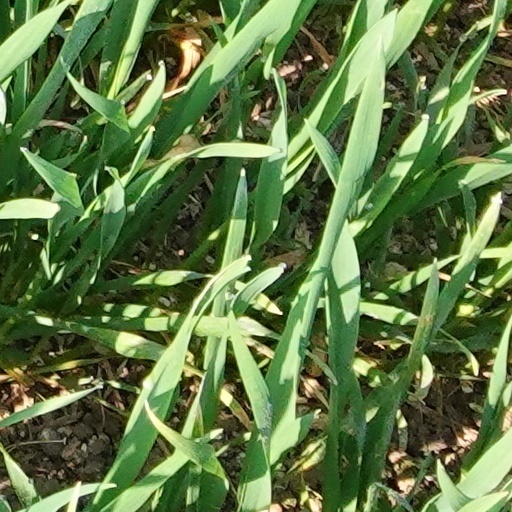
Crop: wheat